Kurt Kieß

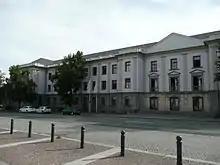
Former SDAG Wismut SED building in Chemnitz in August 2008

In April 1957, Kieß moved to the central SDAG Wismut SED leadership in Siegmar-Schönau, where he served as acting secretary for economic affairs until August. He then attended a one-year course at the SED's "Karl Marx" Party Academy in Berlin despite already being 43 years old. He returned as Second Secretary of the SDAG Wismut SED, succeeding Rolf Weihs, who was promoted to First Secretary, in August 1958.